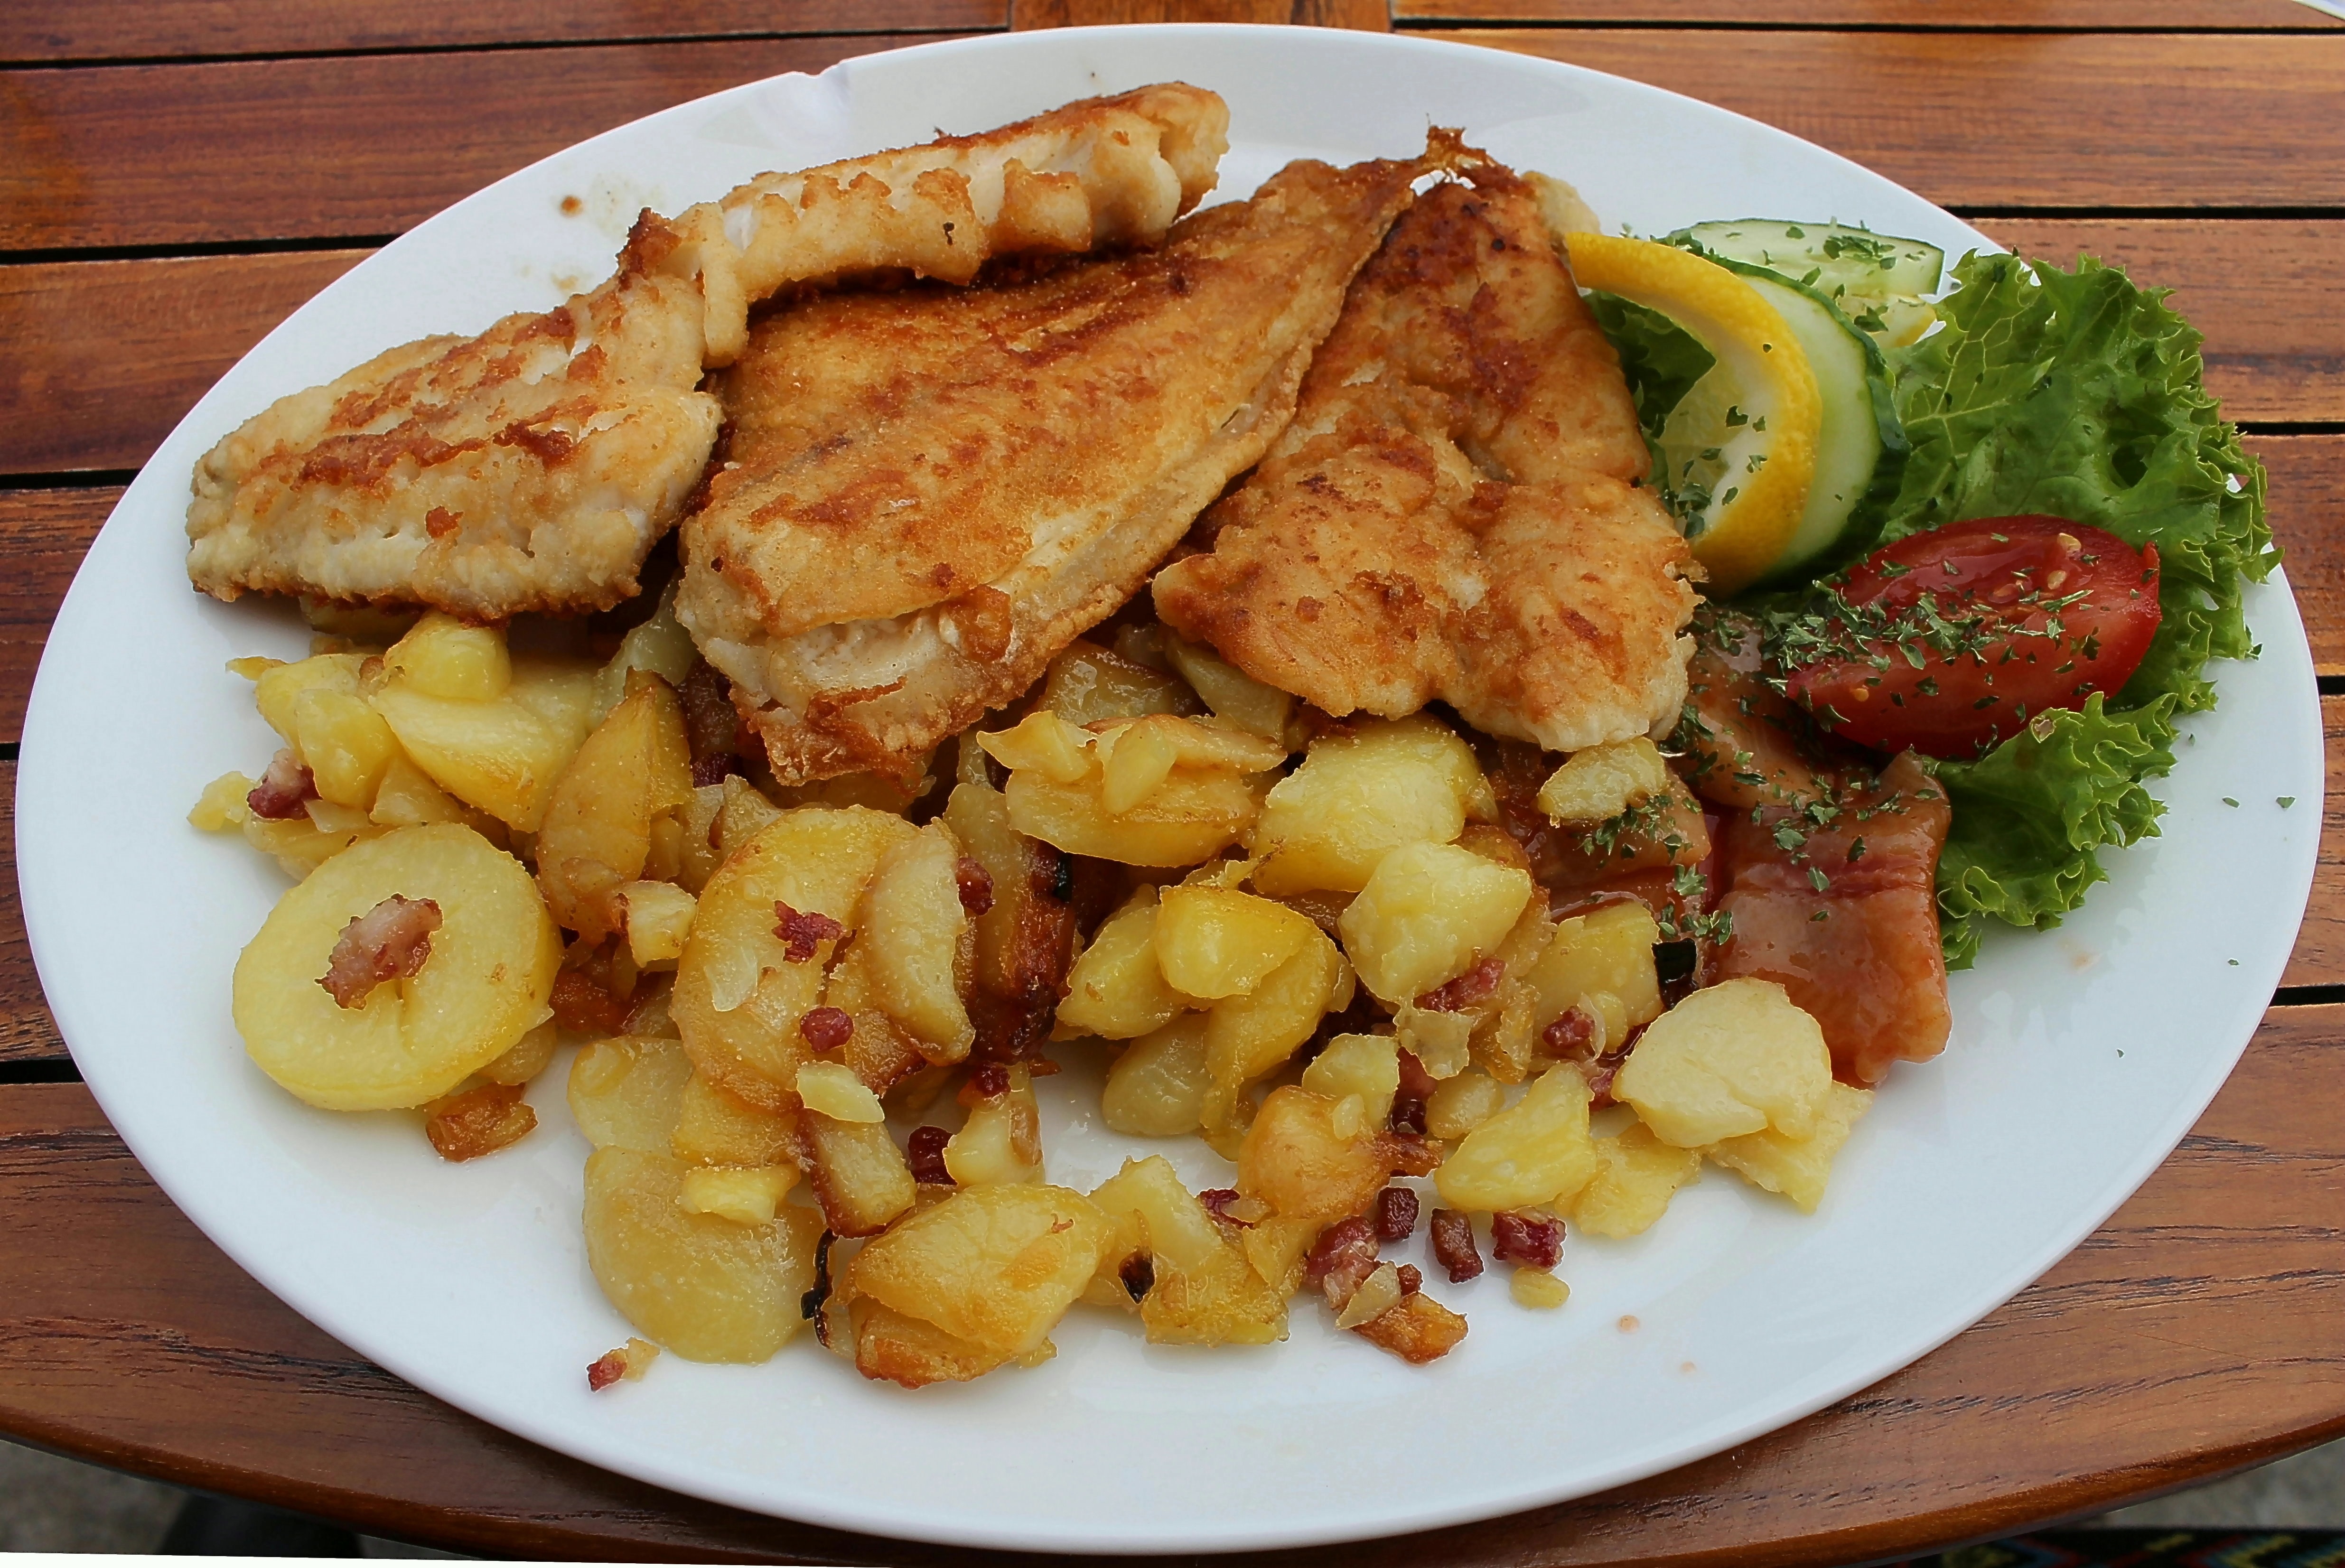
dish, meal, food, produce, vegetable, fish, breakfast, eat, meat, cuisine, delicious, pork chop, cook, vegetarian food, fried potatoes, full breakfast, scholl fillets